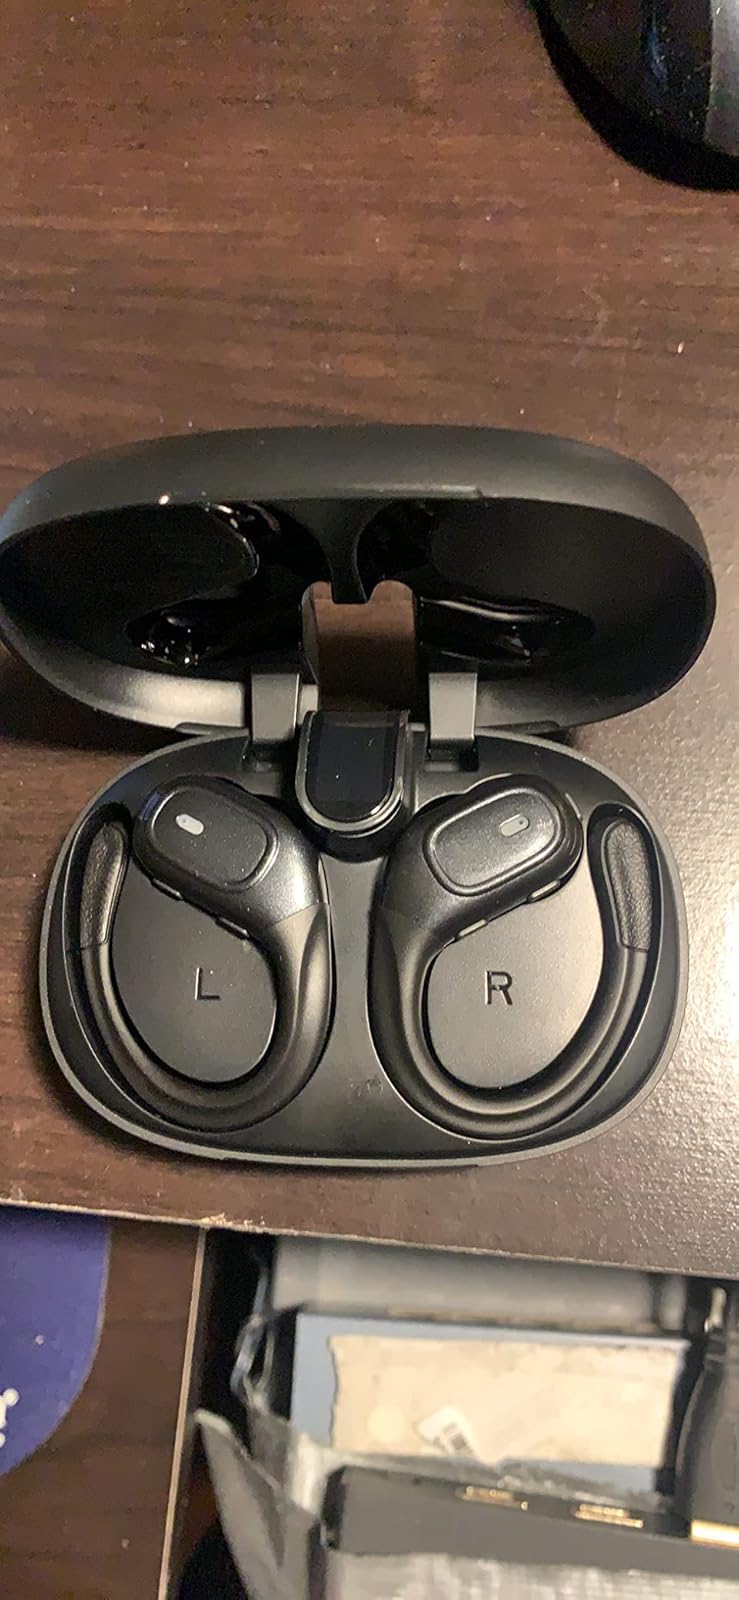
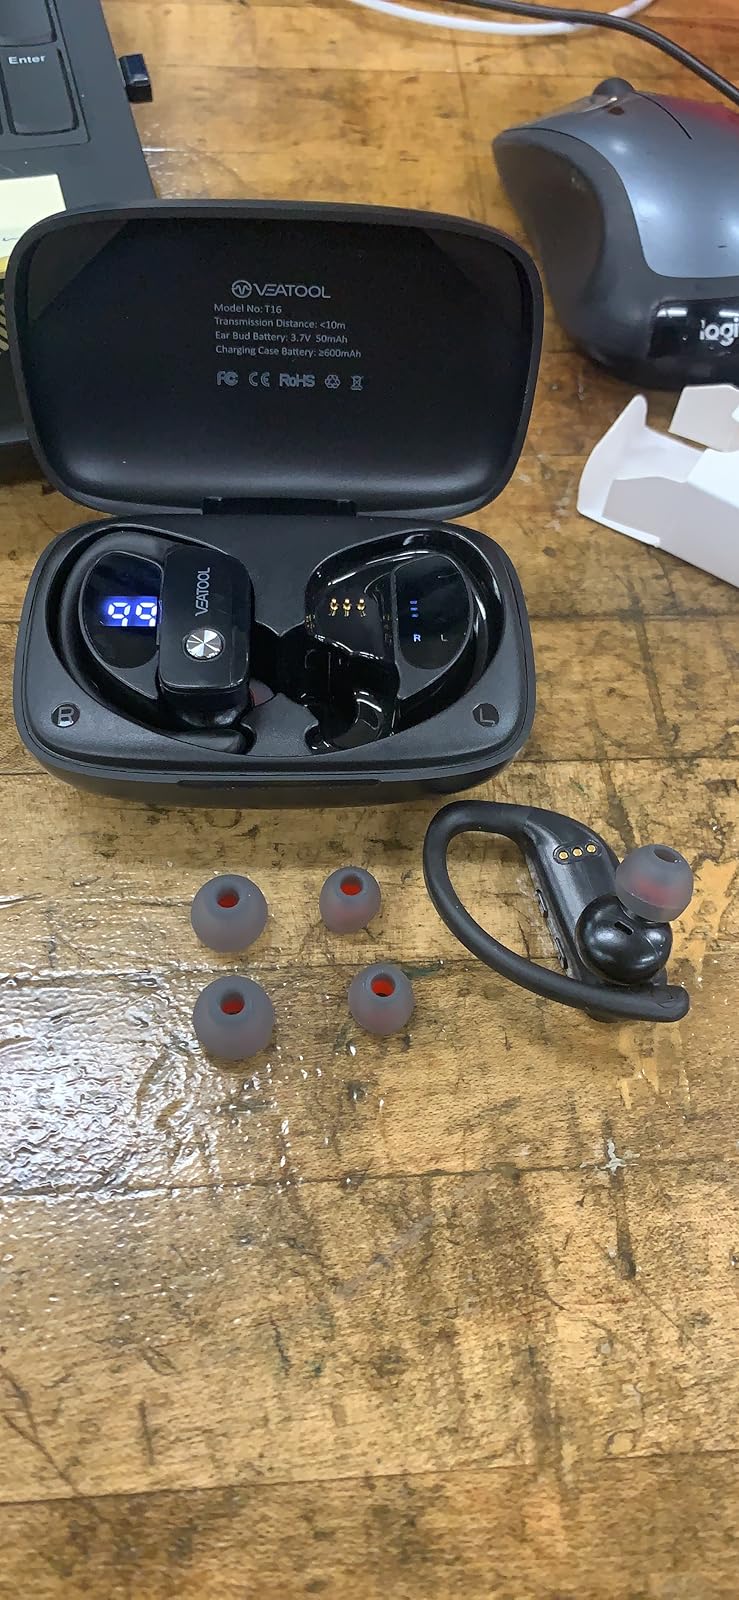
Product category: earbuds
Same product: no